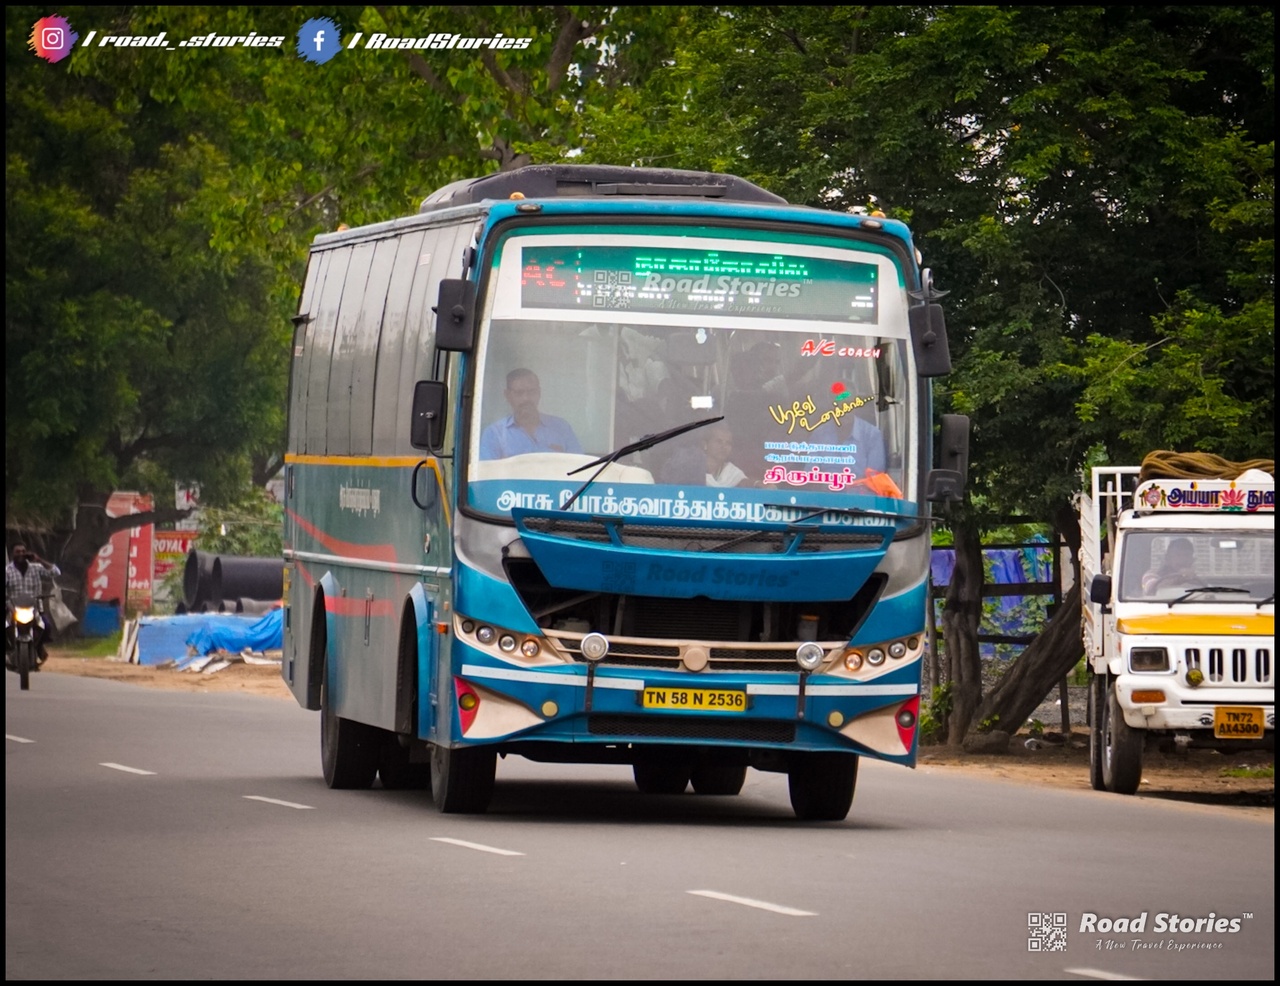
TNSTC Madurai Economy AC Bus plying between Tirupur - Nagercoil via Madurai, Tirunelveli